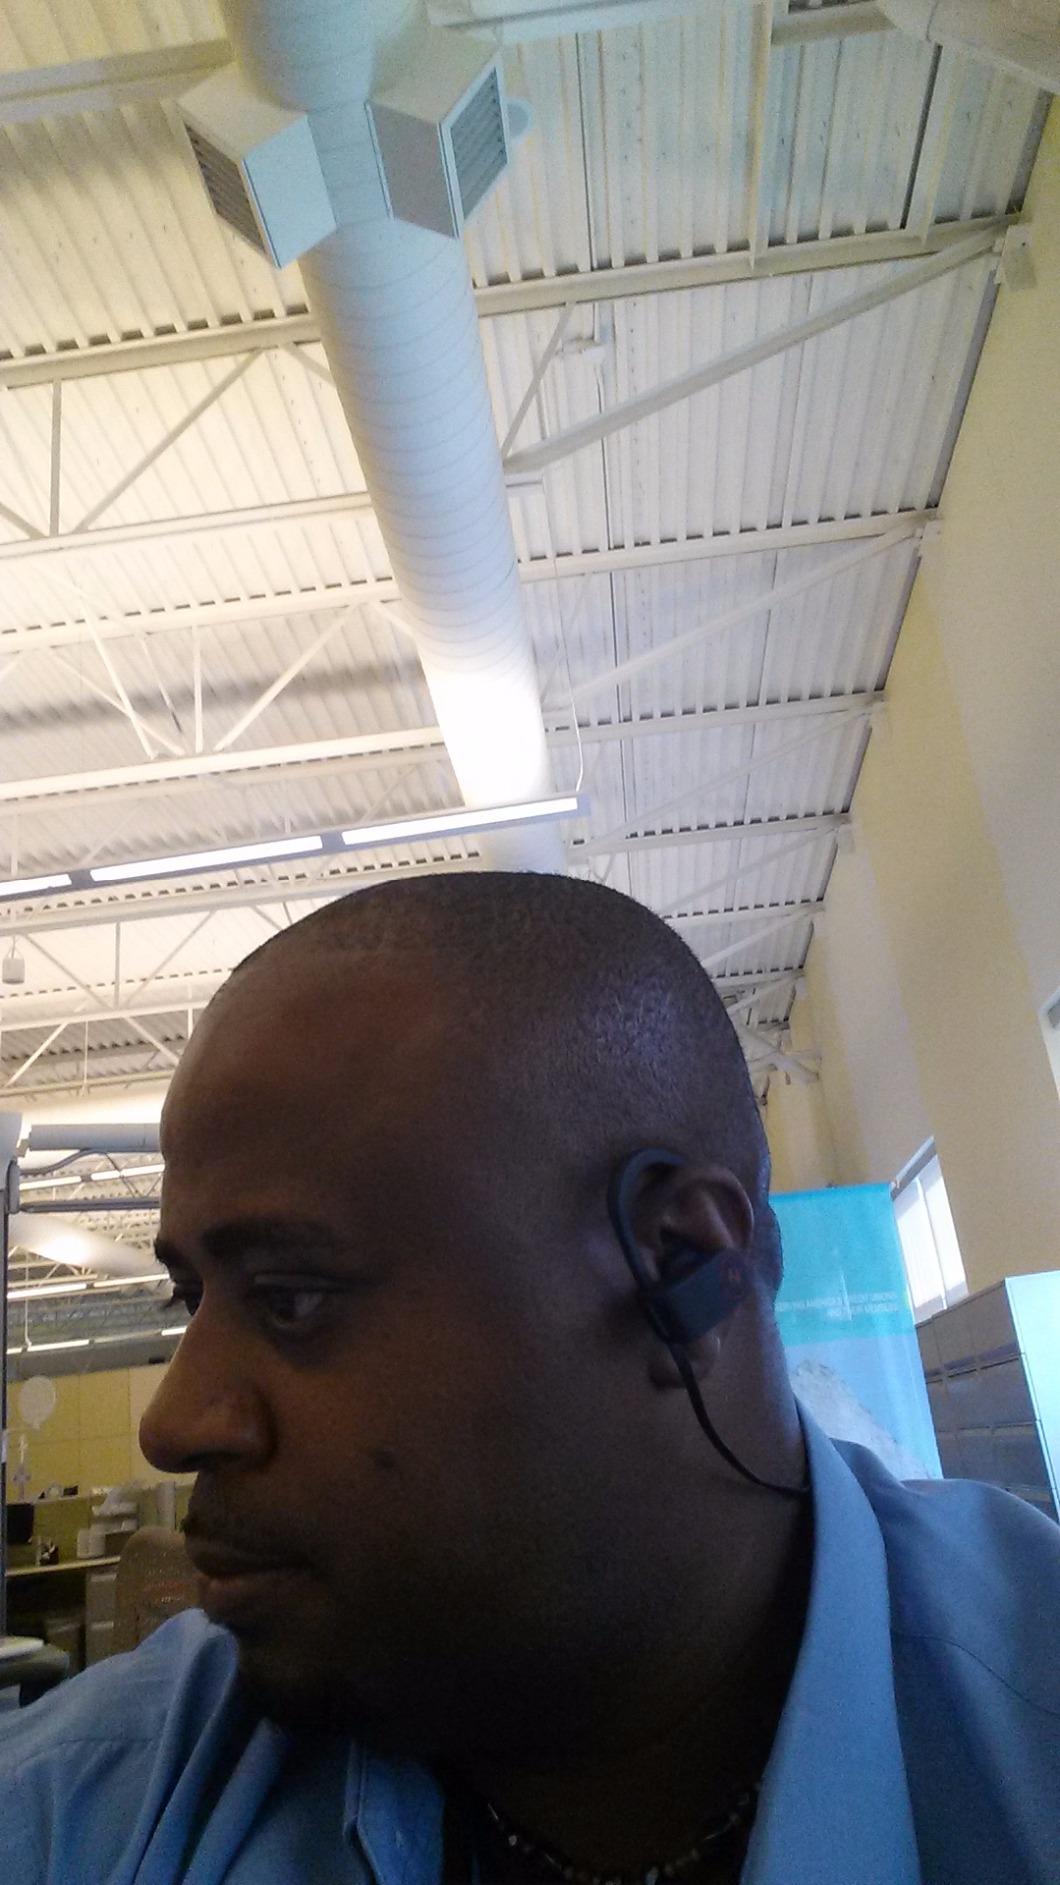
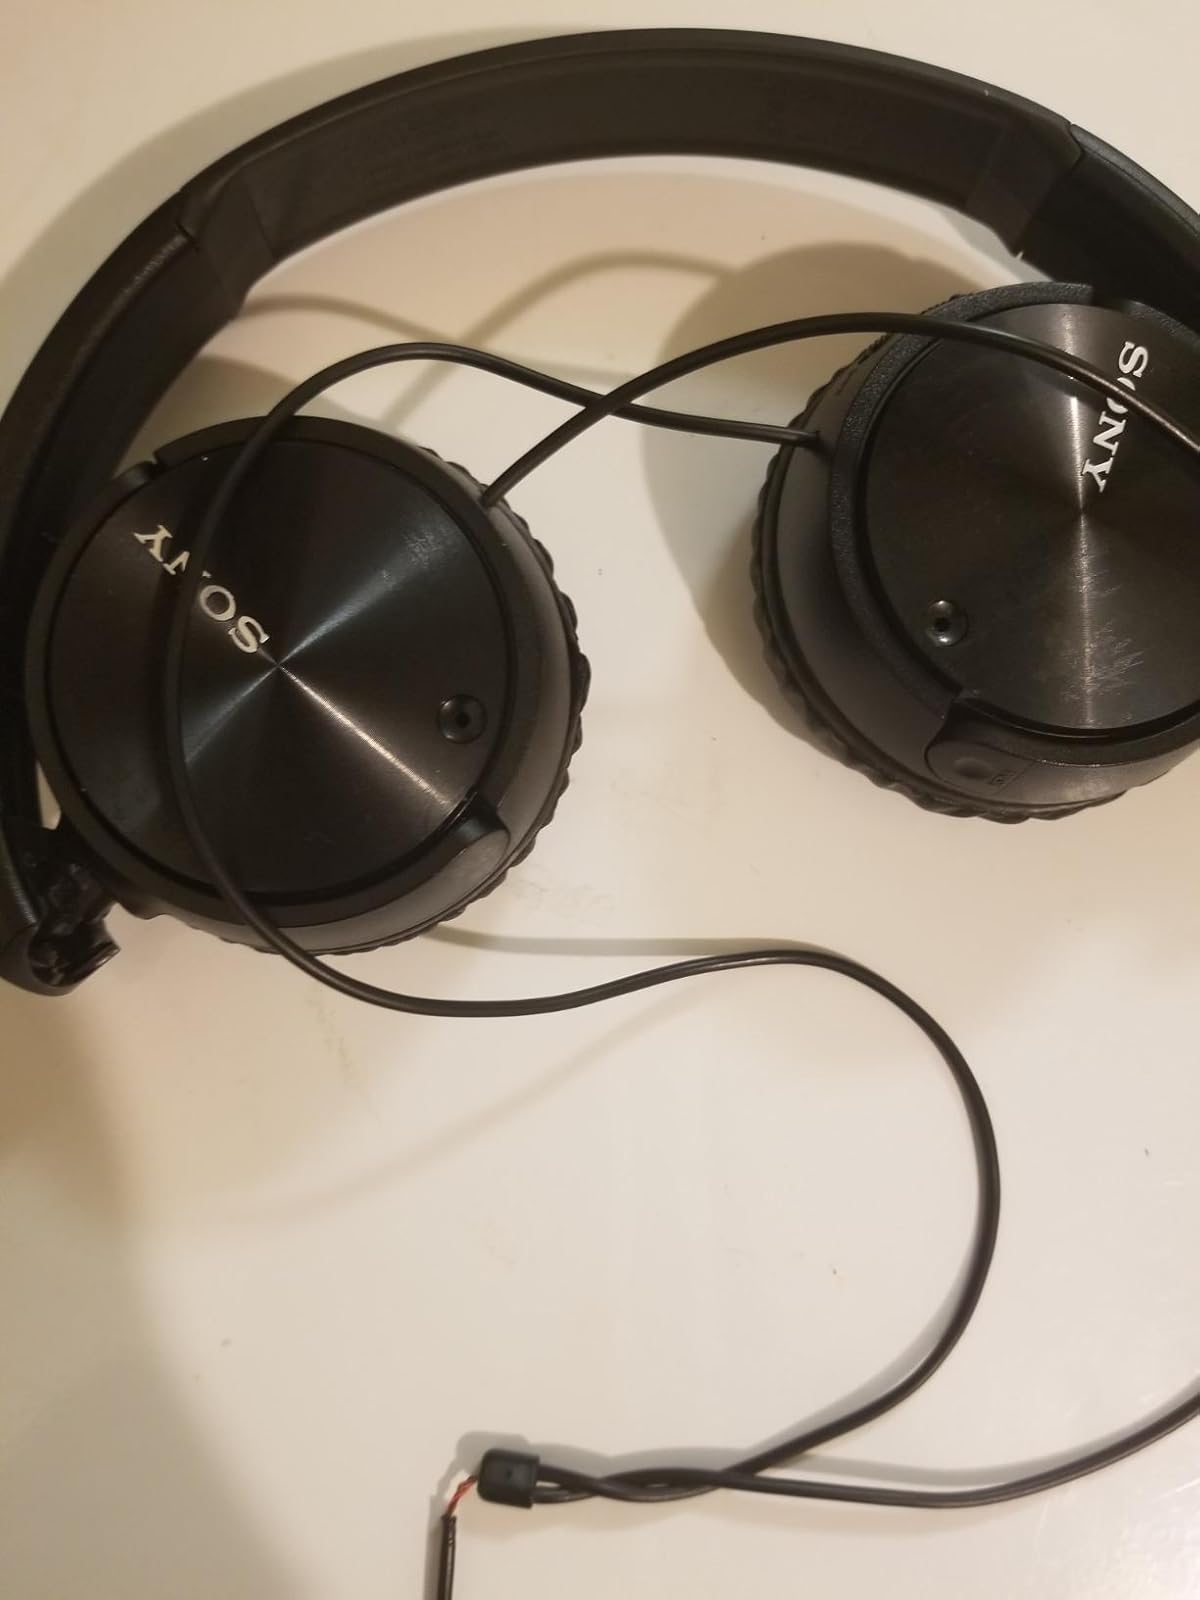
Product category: headphones
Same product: no